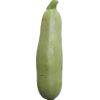
Label: zucchini